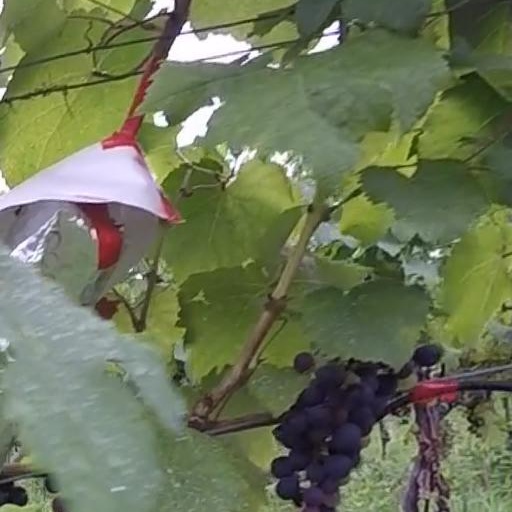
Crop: grape